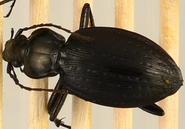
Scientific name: Carabus goryi
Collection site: Mountain Lake Biological Station NEON (MLBS), plot MLBS_011